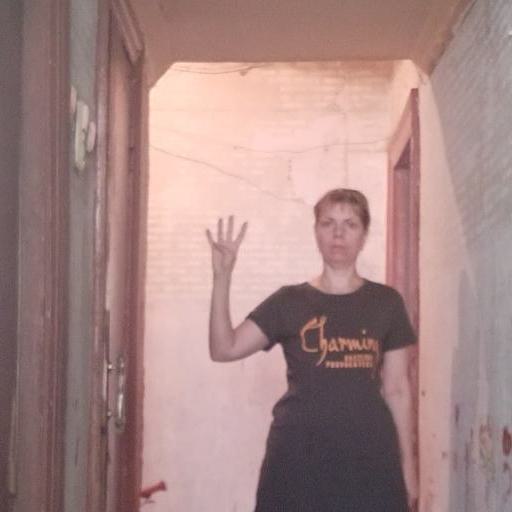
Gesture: four